Manitoba Junior Hockey League

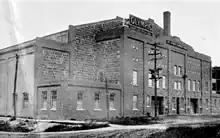
Black and white photo of rink's brick exterior

In the 1926–27 season, the Winnipeg Junior and Juvenile Hockey League became the north division of the MJHL, with Jimmy Dunn as its secretary, convenor and timekeeper at the Olympic Rink.